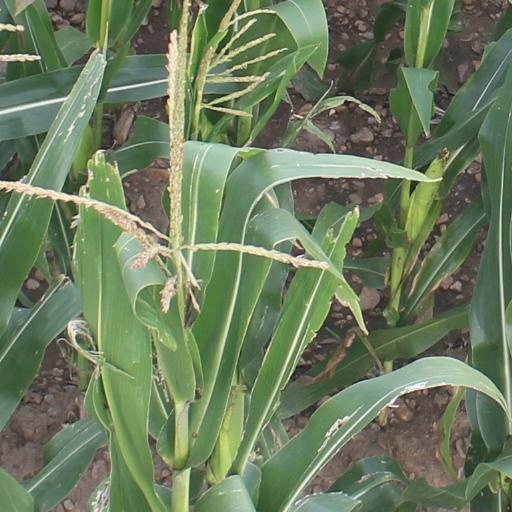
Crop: maize; corn